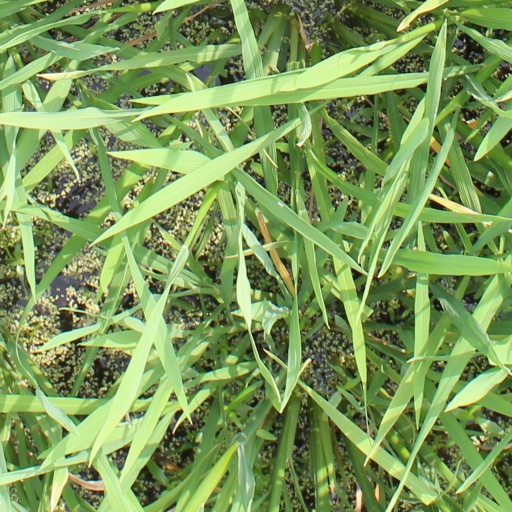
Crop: rice